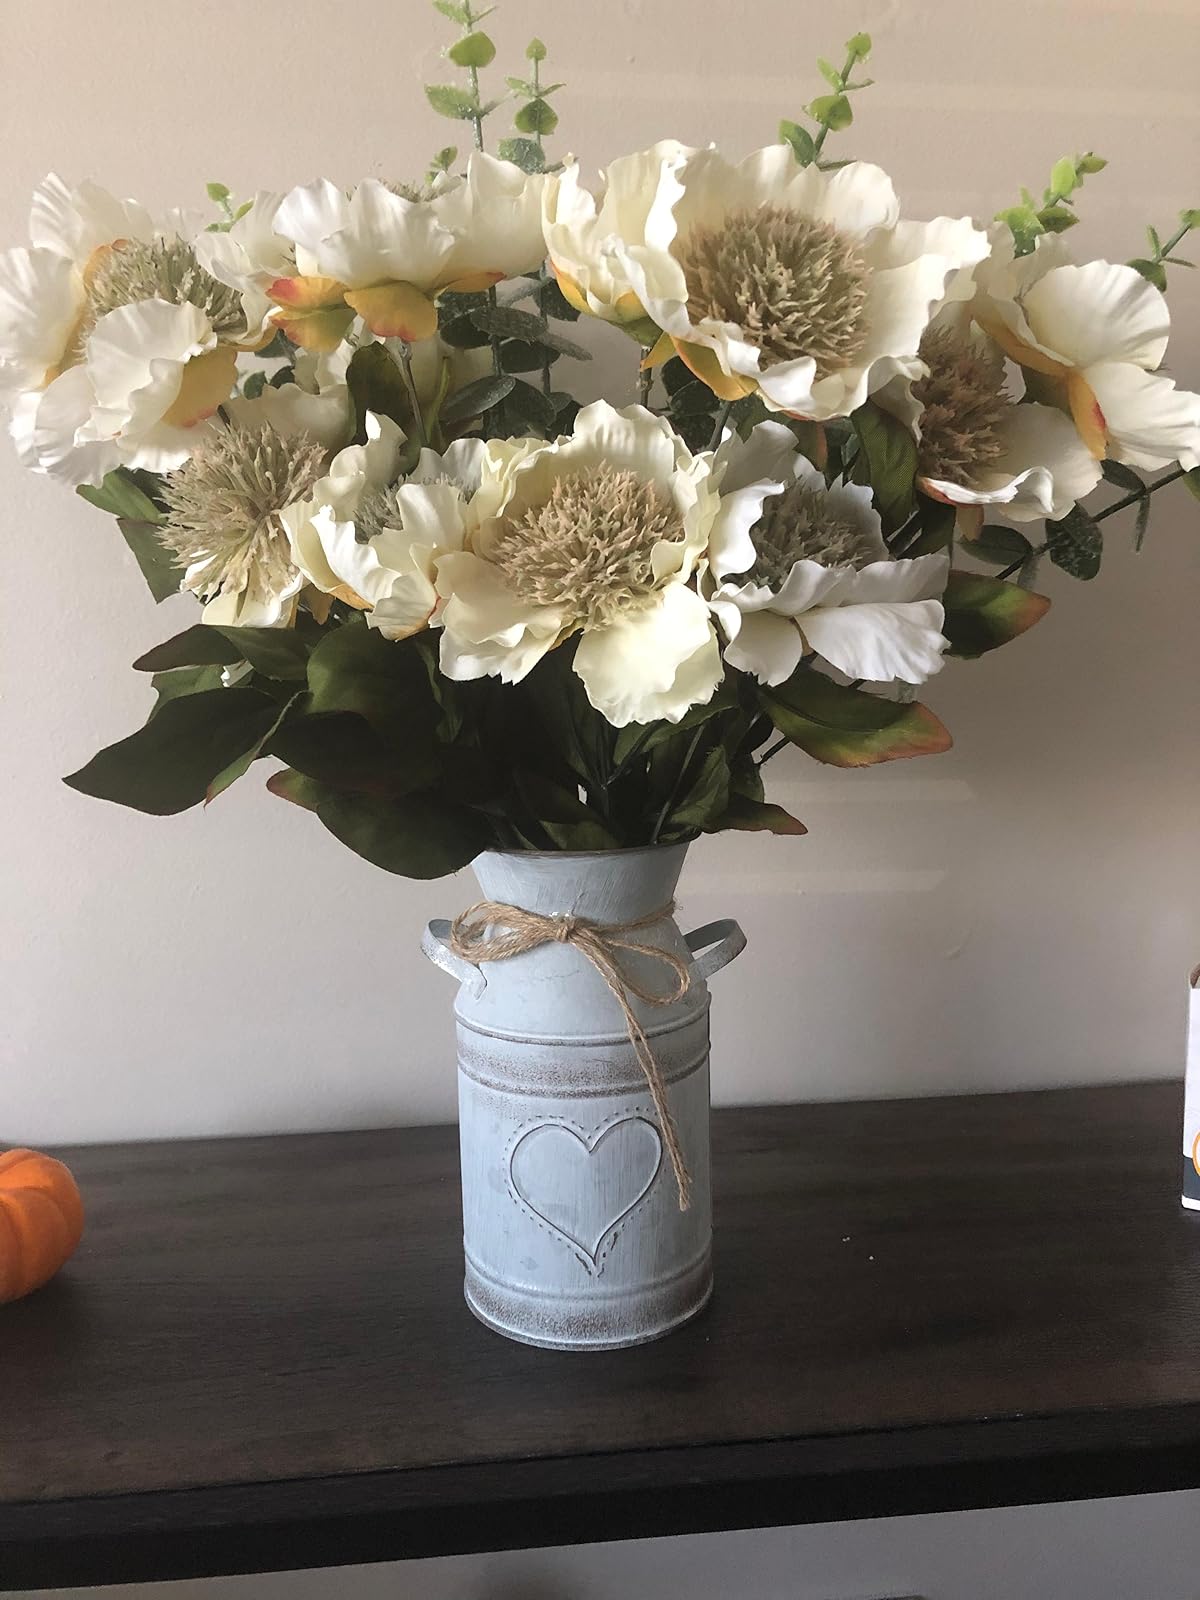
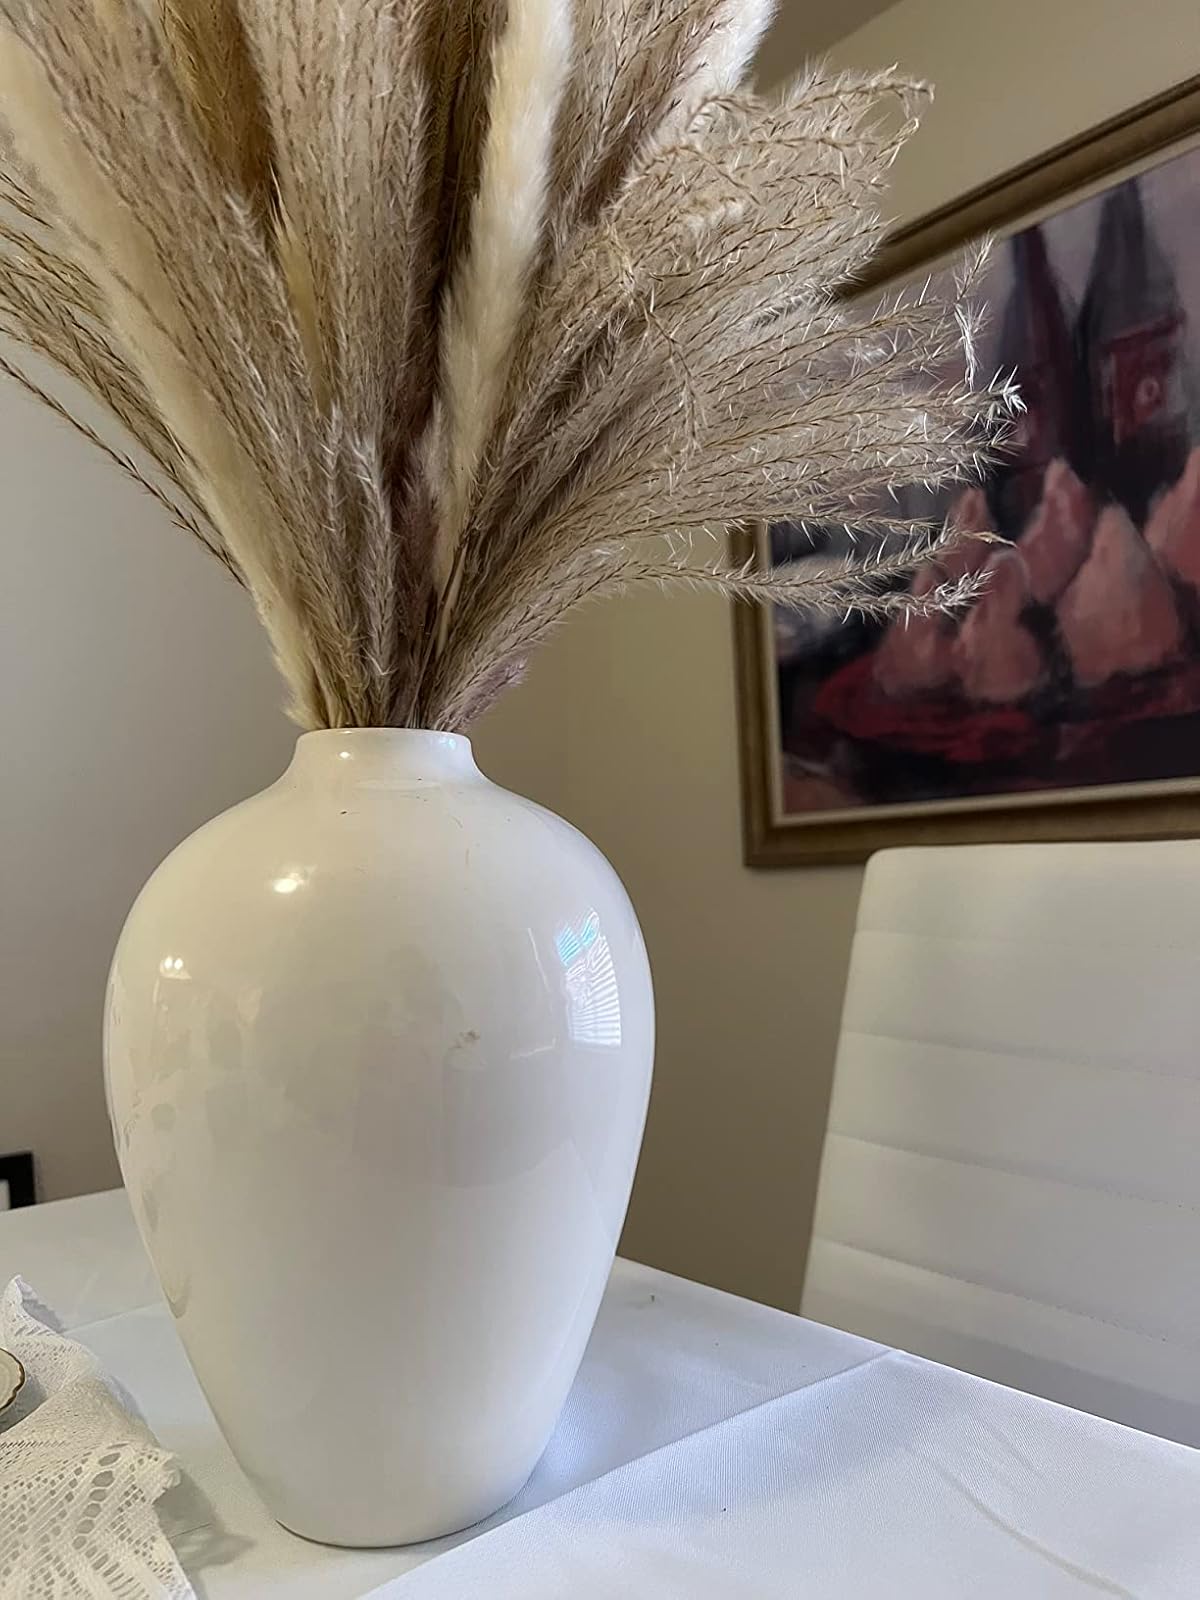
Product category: vase
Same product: no